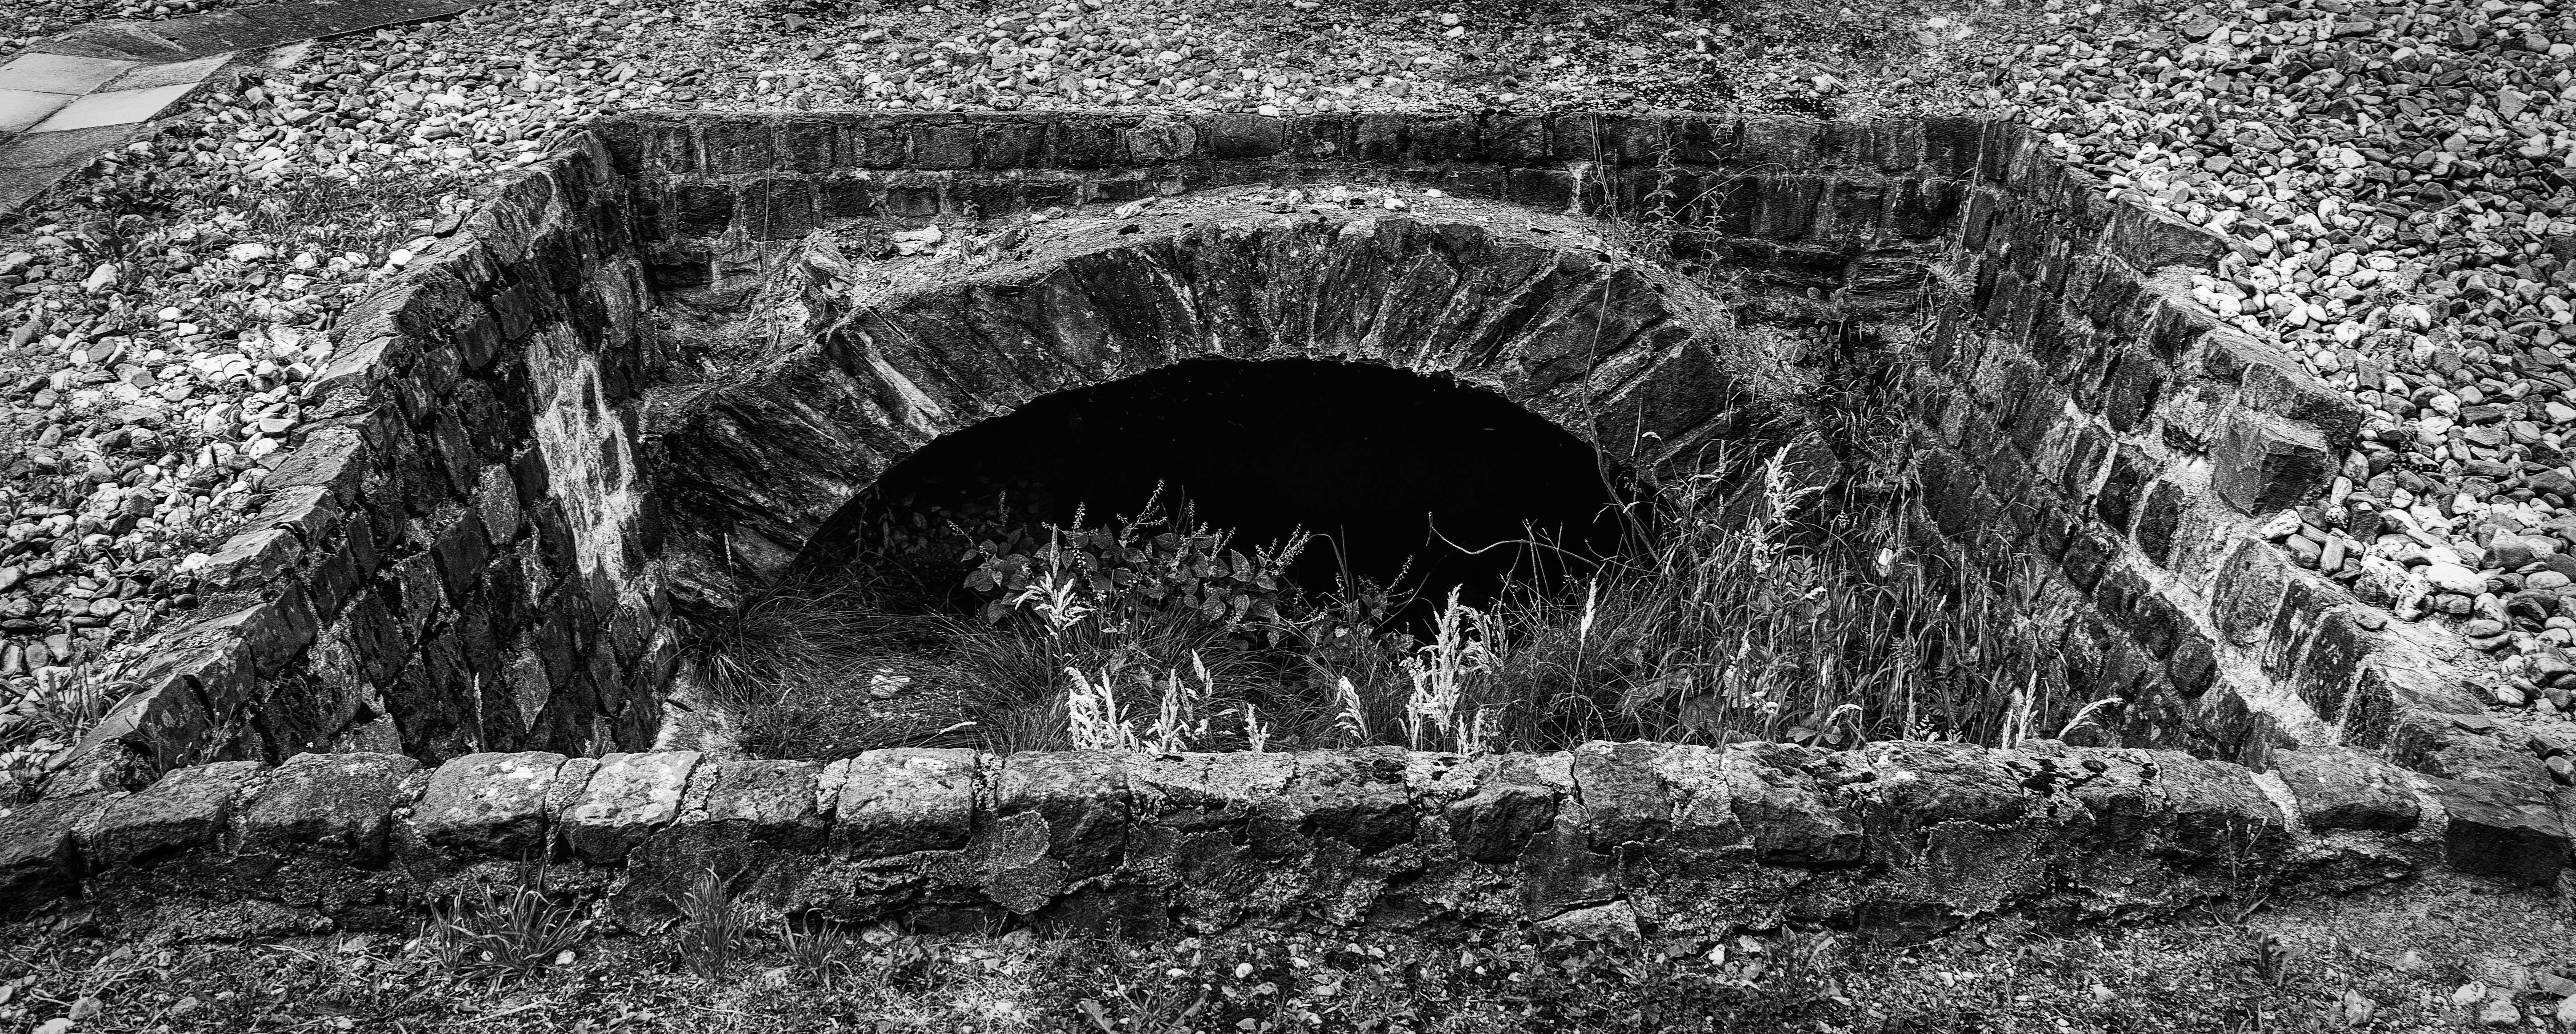
rock, black and white, hole, tunnel, dark, formation, underground, arch, monochrome, grotto, mysterious, ruins, deep, prison, caught, catacombs, below, bunker, bricked, monochrome photography, ancient history